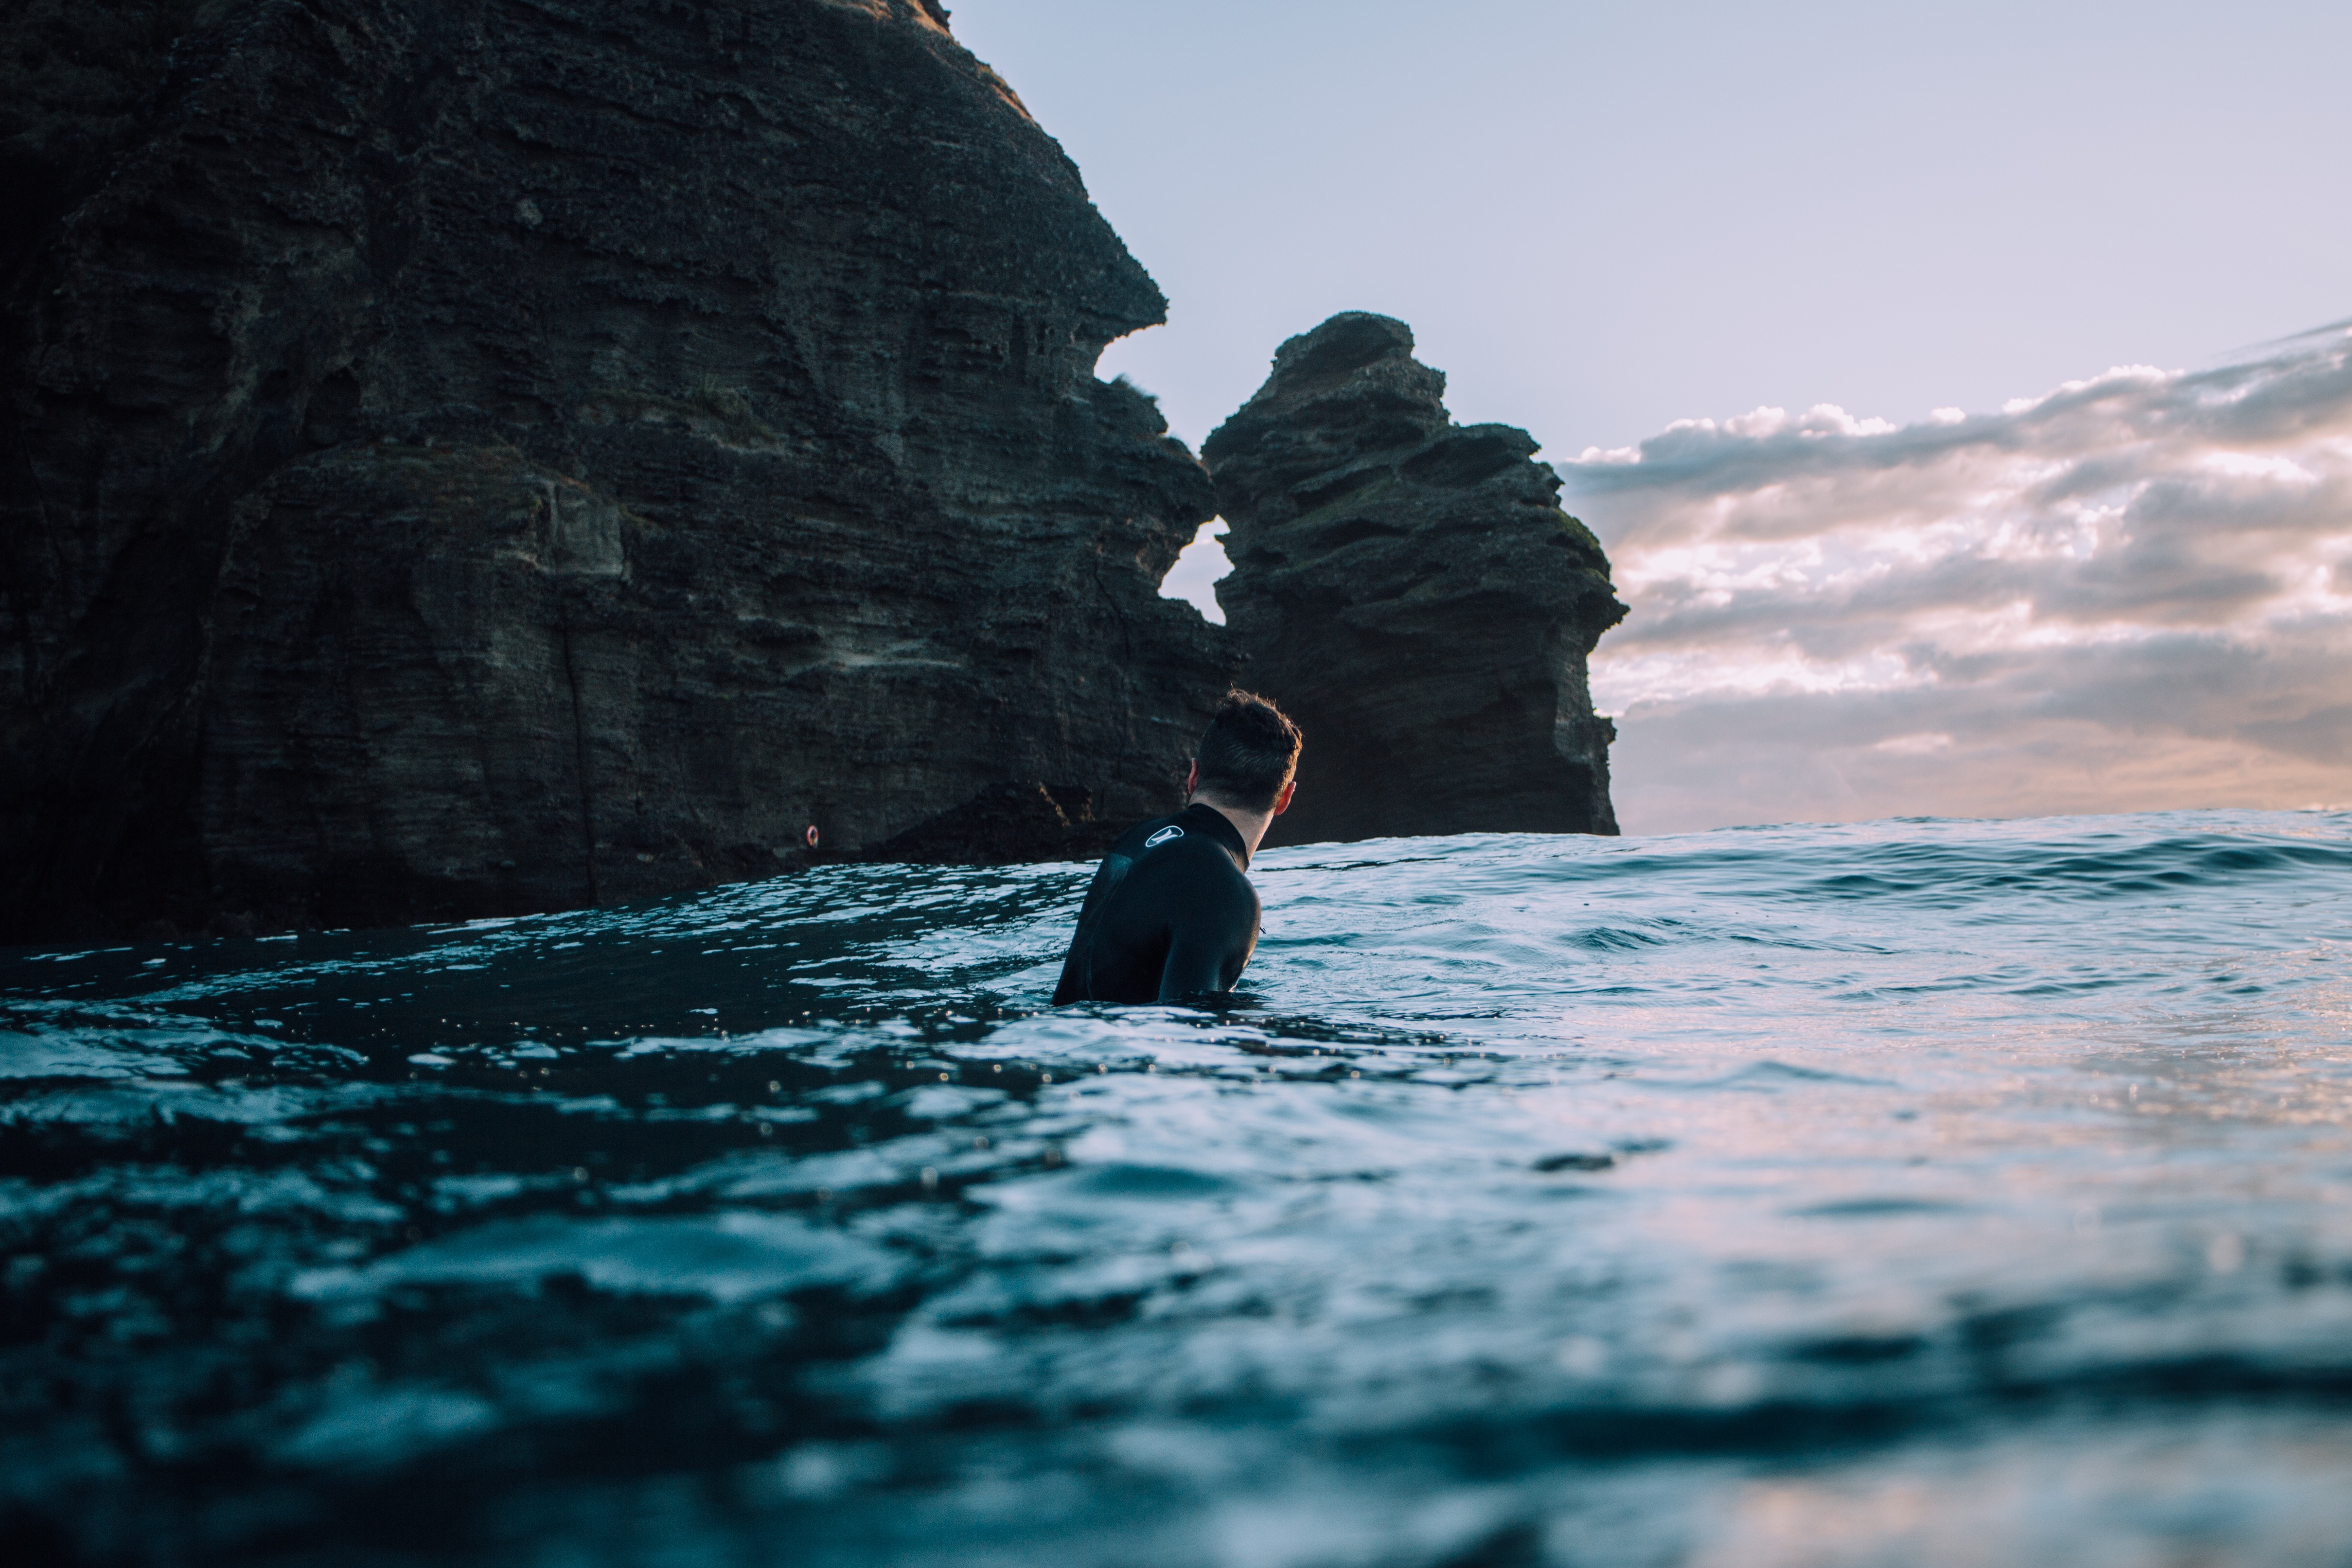
sea, coast, rock, ocean, wave, cliff, vehicle, bay, extreme sport, terrain, boating, cape, landform, sea cave